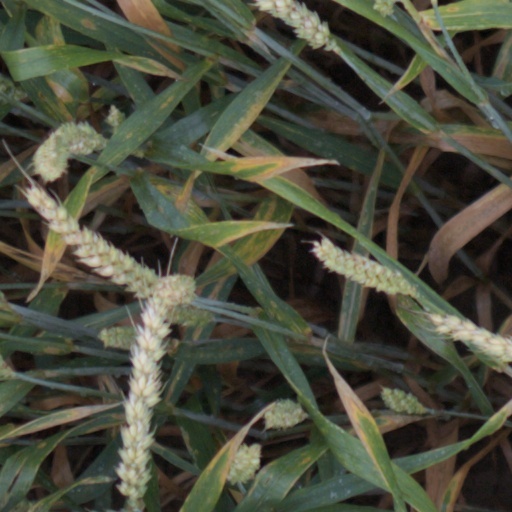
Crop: wheat